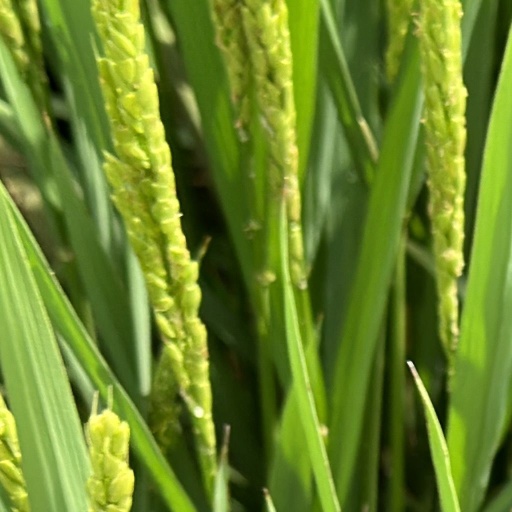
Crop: rice